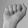
ASL letter: A